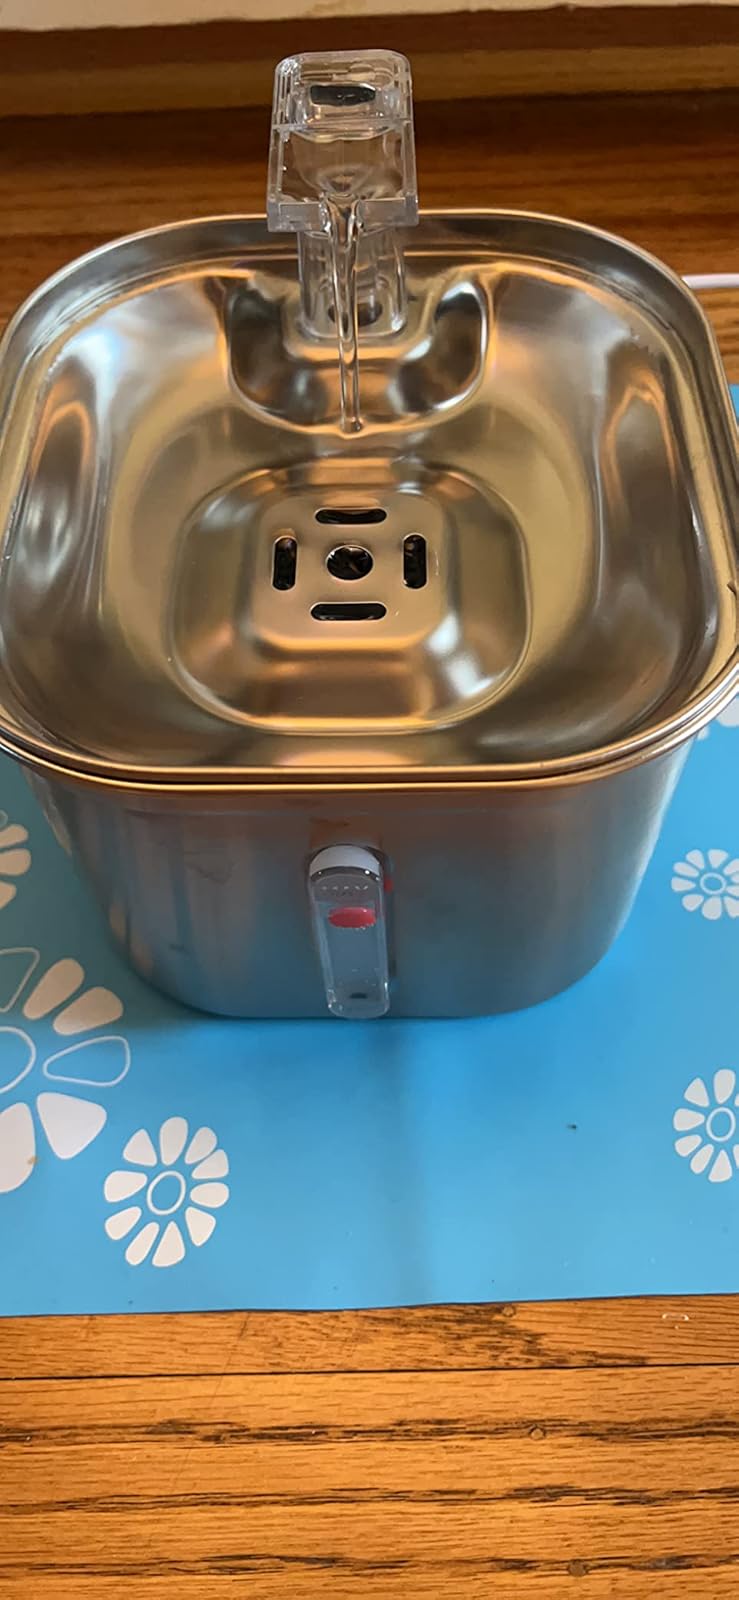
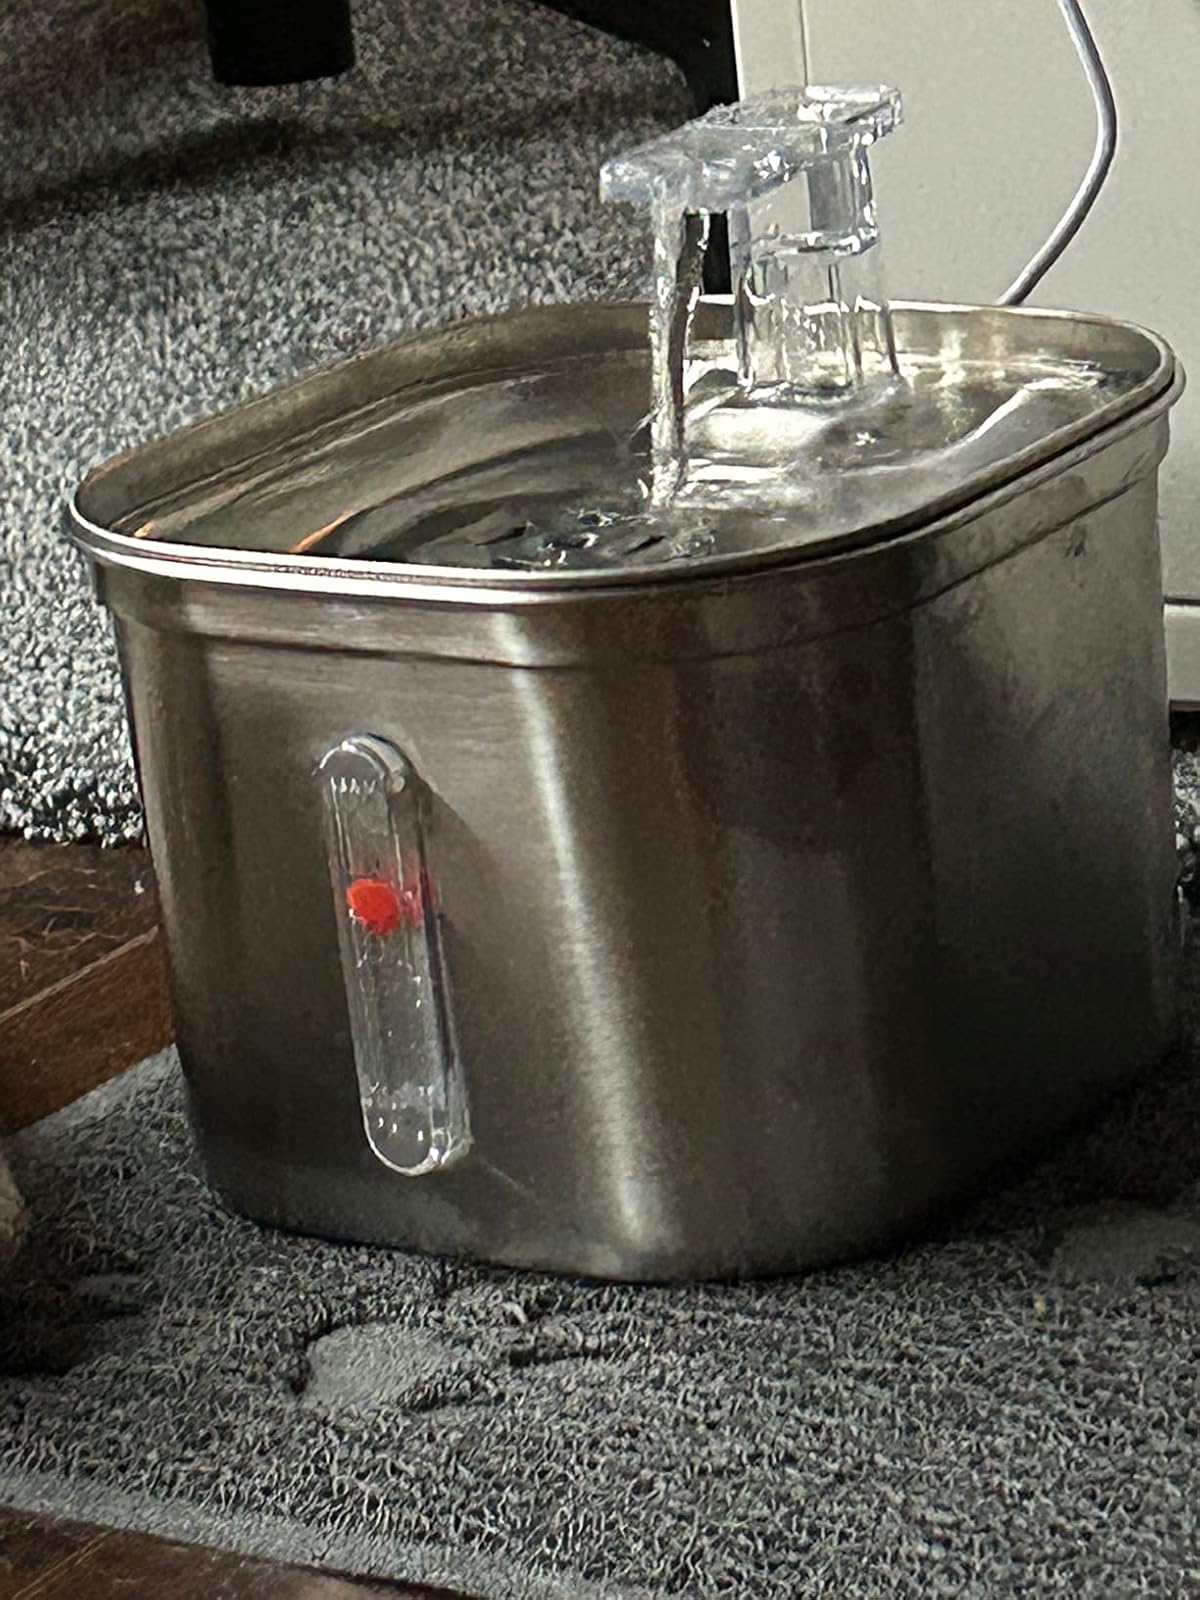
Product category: items_bowl
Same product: yes